Black Middens

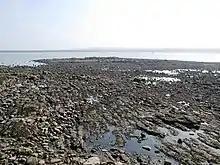
The Black Middens

The Black Middens is a reef at the mouth of the River Tyne in North East England, noted for the danger it poses to shipping.